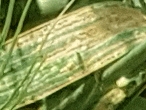
Label: Wheat___Yellow_Rust